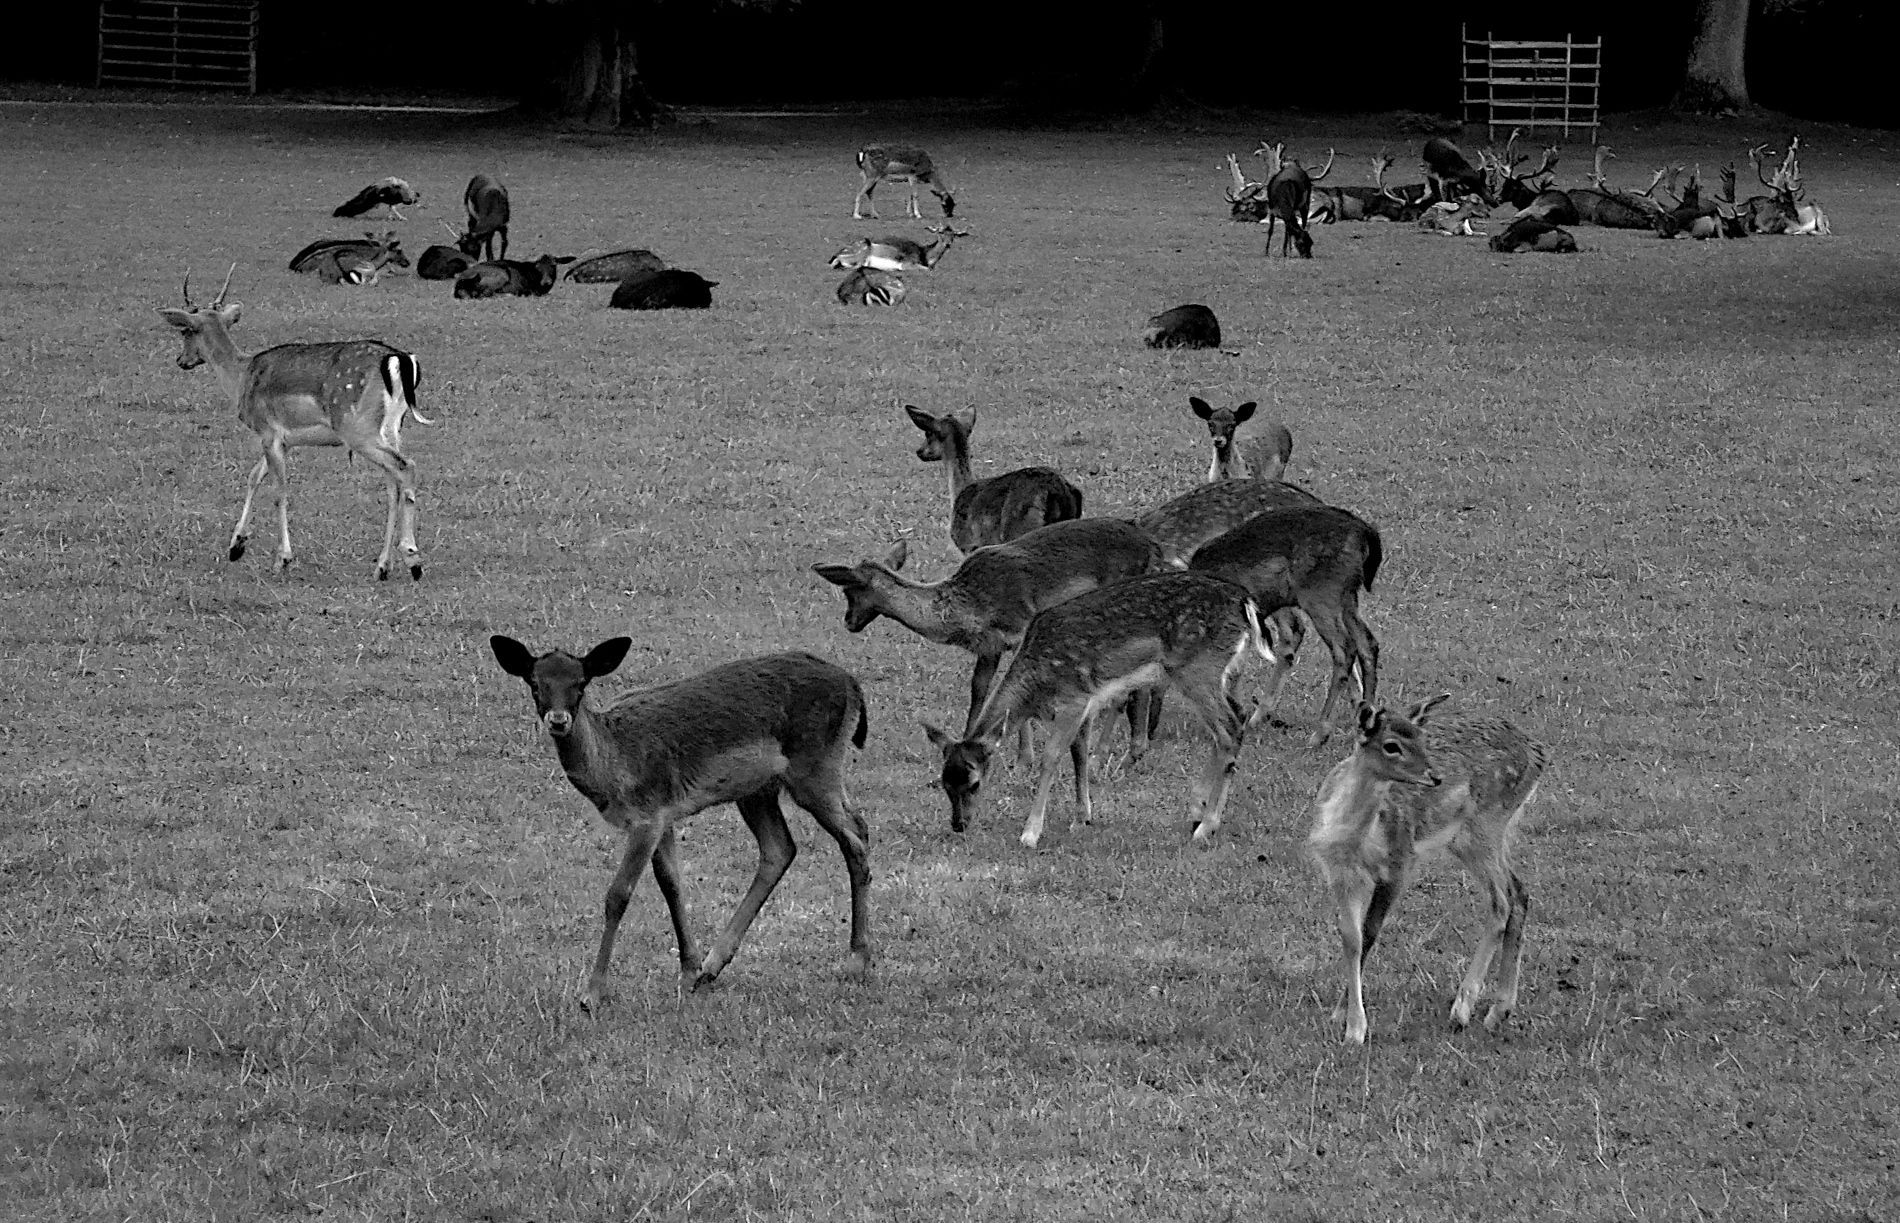
herd of deer
A countryside with groups of animals lying deer standing deer and a group of cows Behind them is a turkey Next to the deer in the middle is a dog lying on the grass In the background are two tree trunks next to them is a wooden fence and behind them is a dark background
The image is taken from a wide frontal angle capturing the depth and multi level distribution of the deer the monochrome tones add a classic calm mood emphasizing composition and natural motion the style evokes contemplation and serenity
Labels: Animal, Deer, Mammal, Wildlife, Antelope, Impala, Field, Grassland, Nature, Outdoors, Livestock, Sheep, Bird, Cattle, Cow, Person, Countryside, Canine, Dog, Pet, Grazing, Zoo, Farm, Pasture, Rural, Grass, Plant, tree trunk, Grassy land, Dark background, Wooden fence, Tree trunk, Cows, Turkey, Standing deer, Resting deer
Camera: Canon Canon PowerShot S100
Lens: 5.2 - 26.0 mm
Aperture: F5
Exposure: 1/160 sec
ISO: 200
Focal length: 17.6 mm